Transport in the Cayman Islands

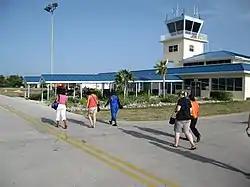
Charles Kirkconnell International Airport (Cayman Brac)

There are three airports on the Islands. The main airport Owen Roberts International Airport serving Grand Cayman, Charles Kirkconnell International Airport serving Cayman Brac and Edward Bodden Airfield serving Little Cayman.